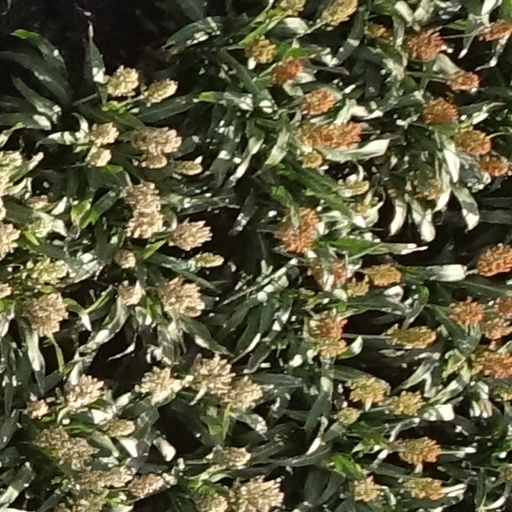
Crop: sorghum